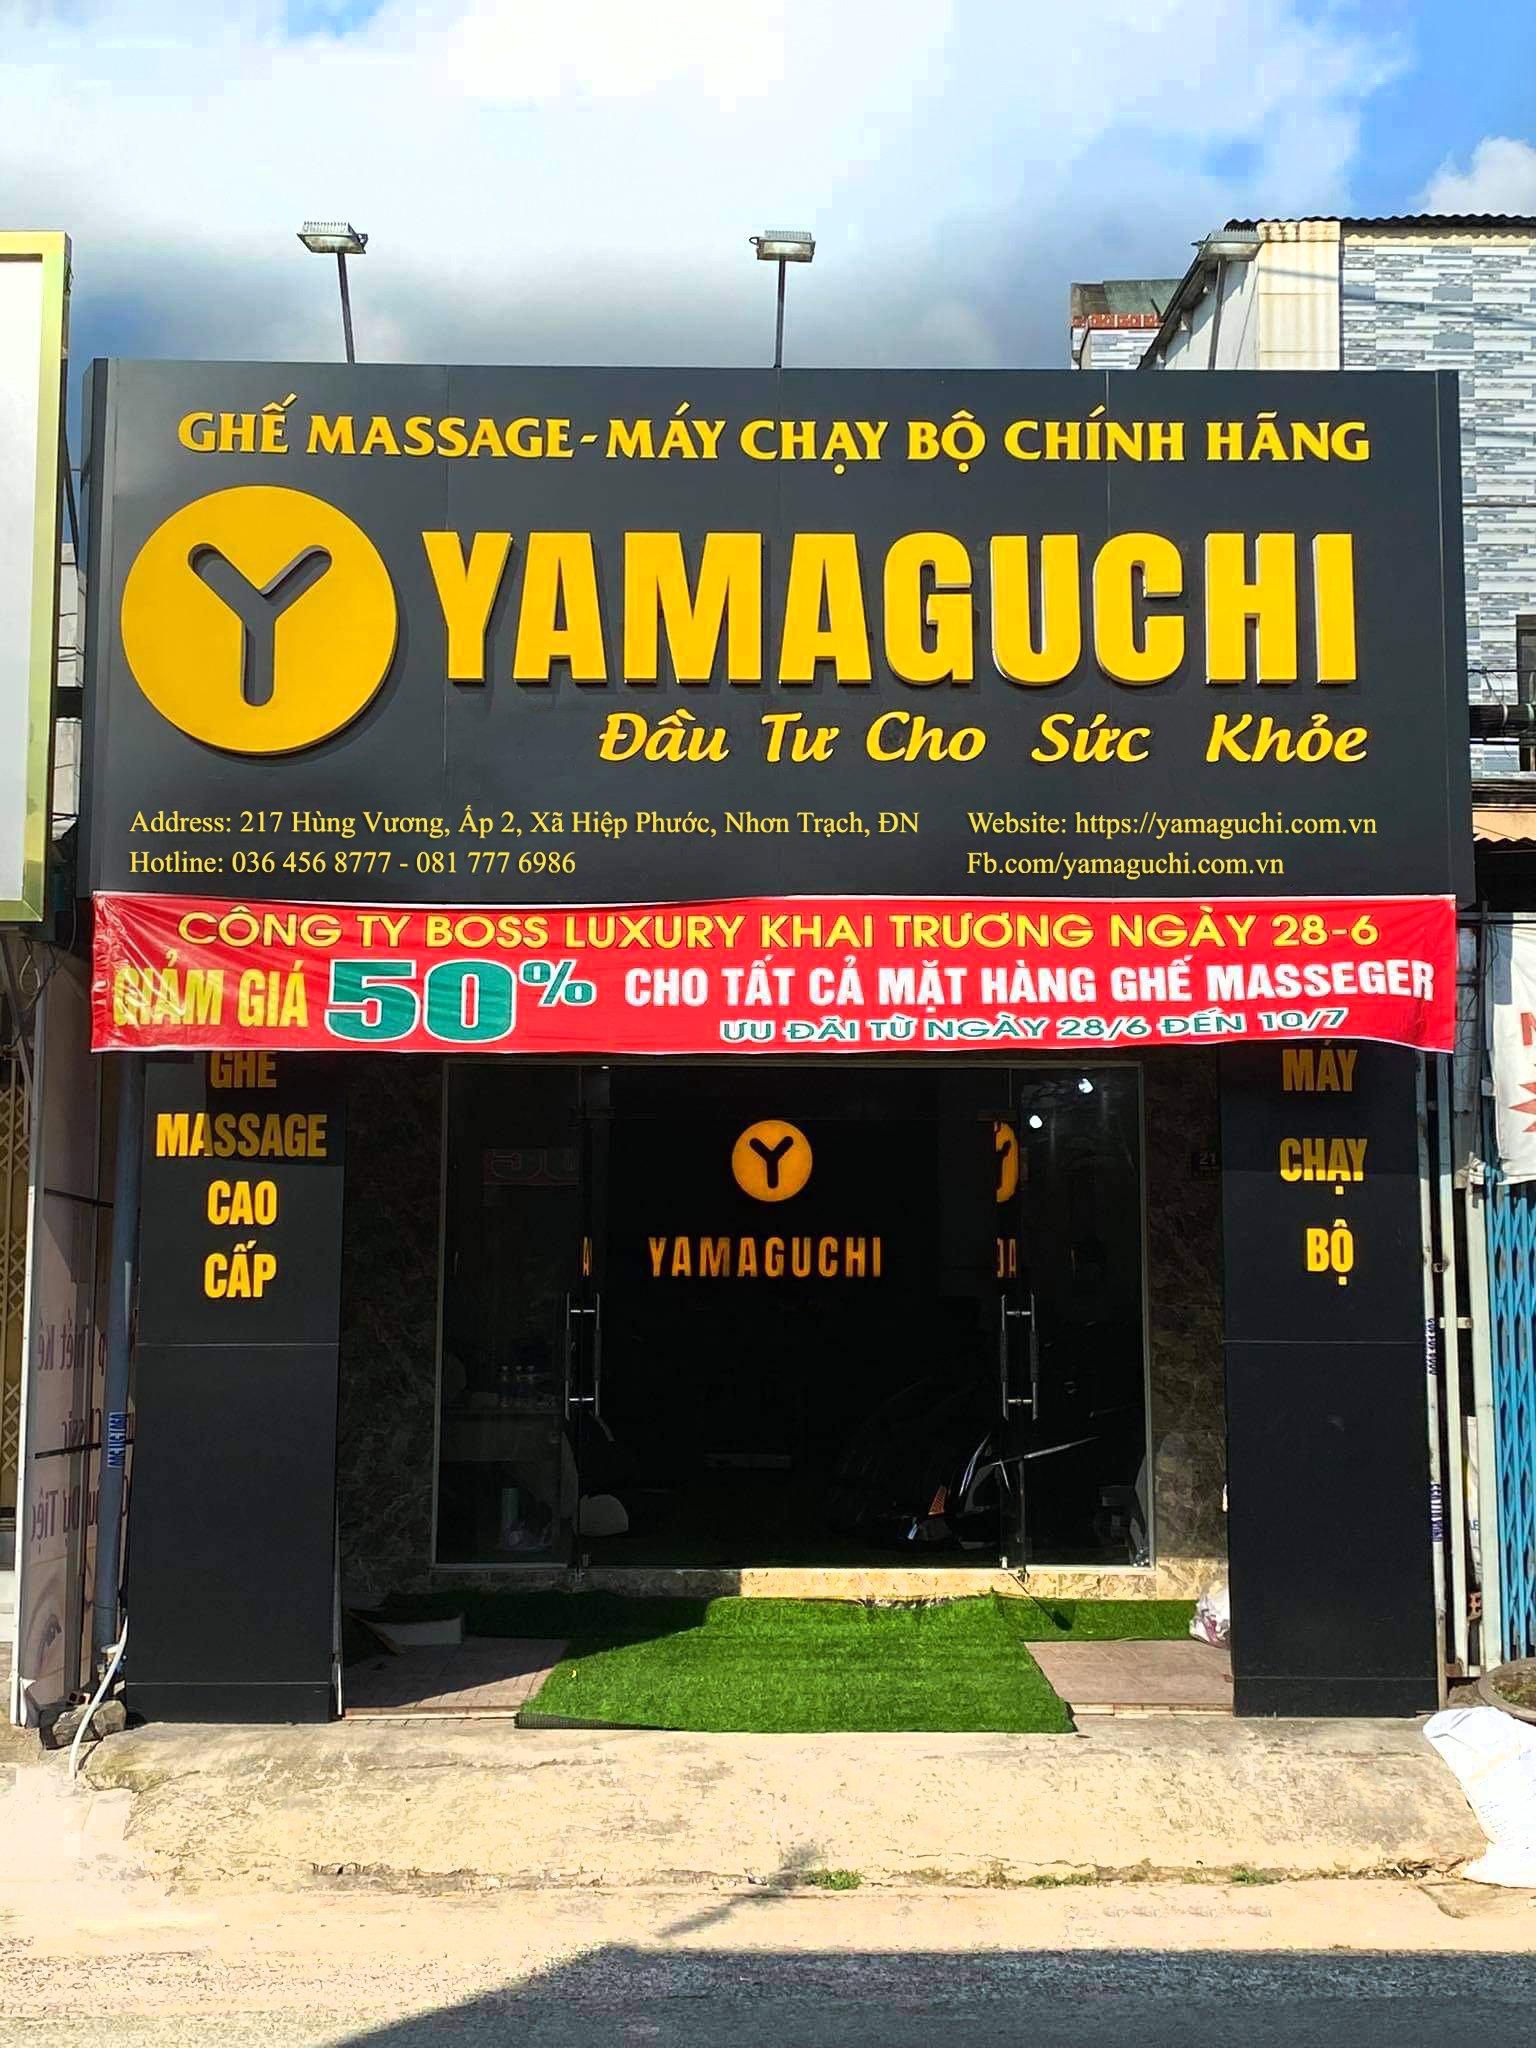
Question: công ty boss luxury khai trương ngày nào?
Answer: công ty boss luxury khai trương ngày 28-6